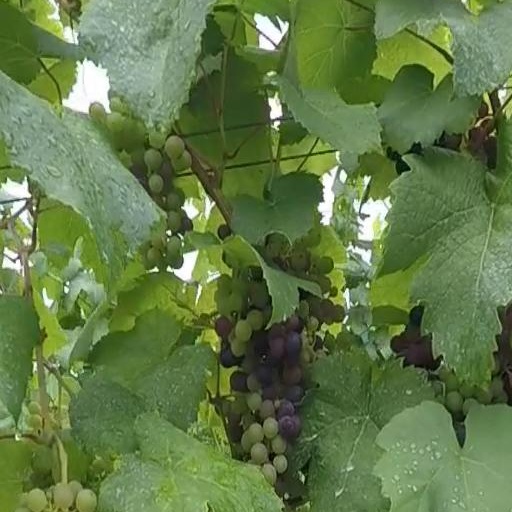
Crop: grape